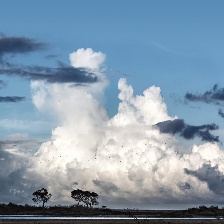
Cloud type: Cumulus